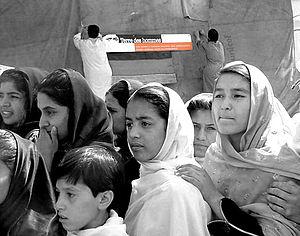
L'écrivain et romancier Bernard Clavel publie successivement au début des années 1970, Le Silence des armes puis deux autres ouvrages, Lettre à un képi blanc, réponse à ses détracteurs, et Le Massacre des innocents, fruit de son combat en faveur des enfants victimes de la guerre ou de mauvais traitements. Ils vont traduire son engagement dans sa lutte contre la violence, la haine et la guerre, lutte qu'il continuera à mener tout au long de sa vie.